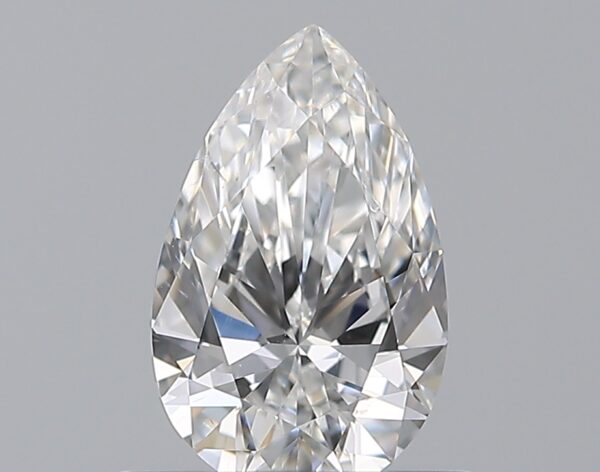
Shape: pear
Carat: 0.5
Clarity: SI1
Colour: E
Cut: EX
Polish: EX
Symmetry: EX
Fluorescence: N
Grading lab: GIA
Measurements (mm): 7.1 x 4.43 x 2.65